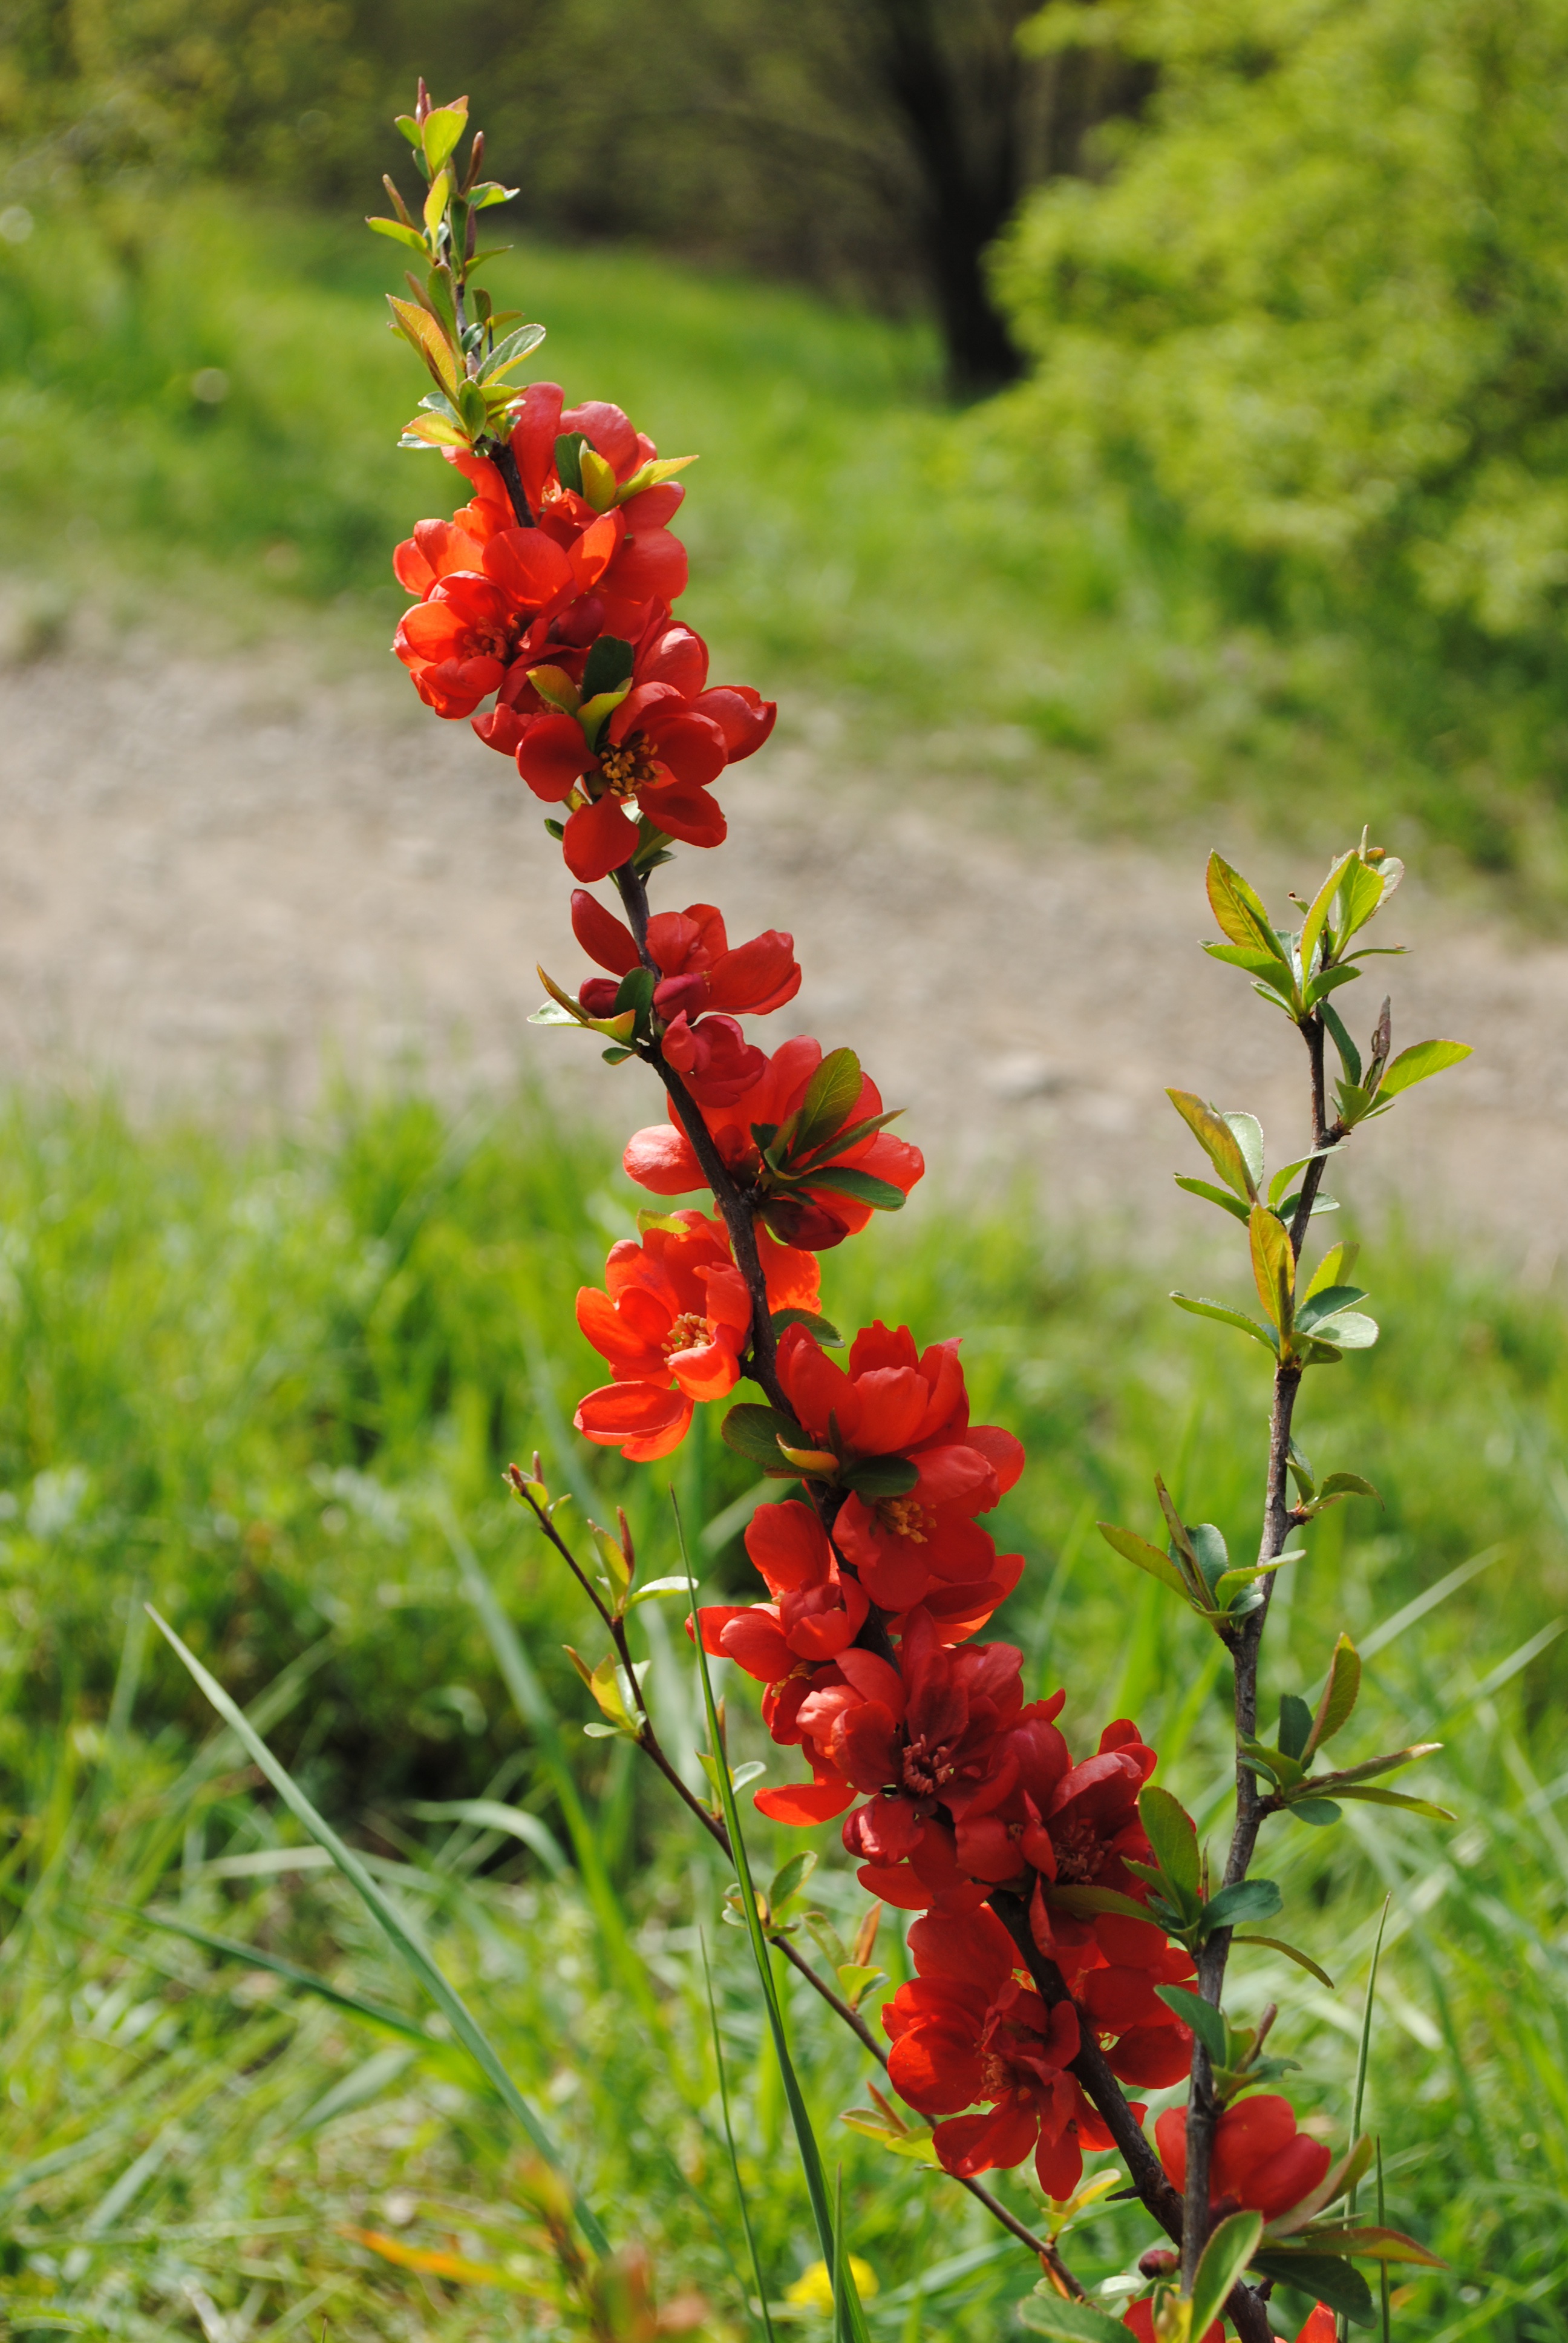
nature, branch, blossom, plant, leaf, flower, bush, orange, herb, produce, autumn, botany, garden, flora, wildflower, flowers, shrub, macro photography, flowering plant, verbascum, land plant, castilleja